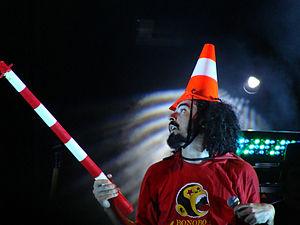
Caparezza, de son vrai nom Michele Salvemini, né le 9 octobre 1973 à Molfetta, est un auteur-compositeur-interprète et rappeur italien. Il fait ses débuts au Festival de Sanremo en 1997 sous le nom de MikiMix.